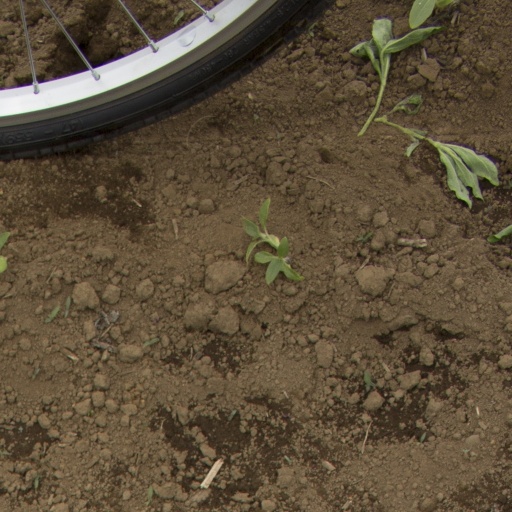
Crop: Jerusalem artichoke